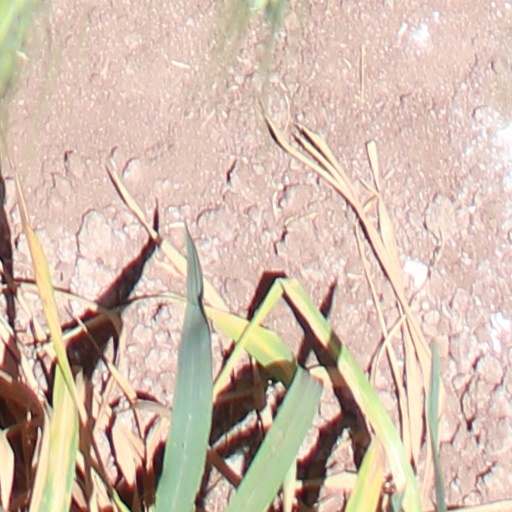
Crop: wheat